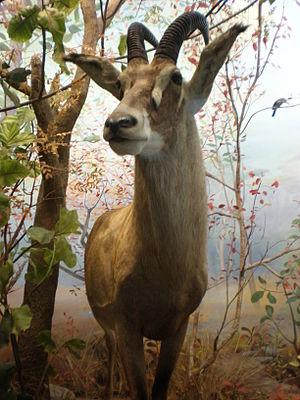
Le royaume moundang est un ancien État du centre de l'Afrique, localisé autour de la ville de Léré dans le sud-ouest du Tchad, près de la frontière avec l'État du Cameroun. Ce royaume est apparu au milieu du XVIIIᵉ siècle et couvrait un territoire d'environ 5 000 km². Les souverains animistes moundang ont dû faire face aux assauts militaires des Peuls musulmans puis à la colonisation française. Le royaume n'existe plus aujourd'hui en tant qu'entité politique indépendante, mais seulement comme une chefferie traditionnelle en relation avec les autorités administratives tchadiennes modernes.